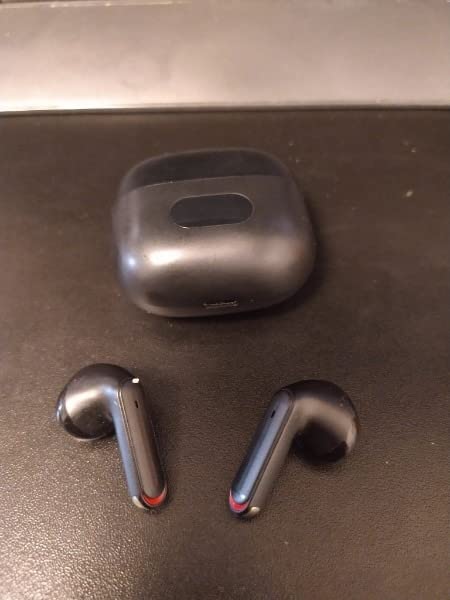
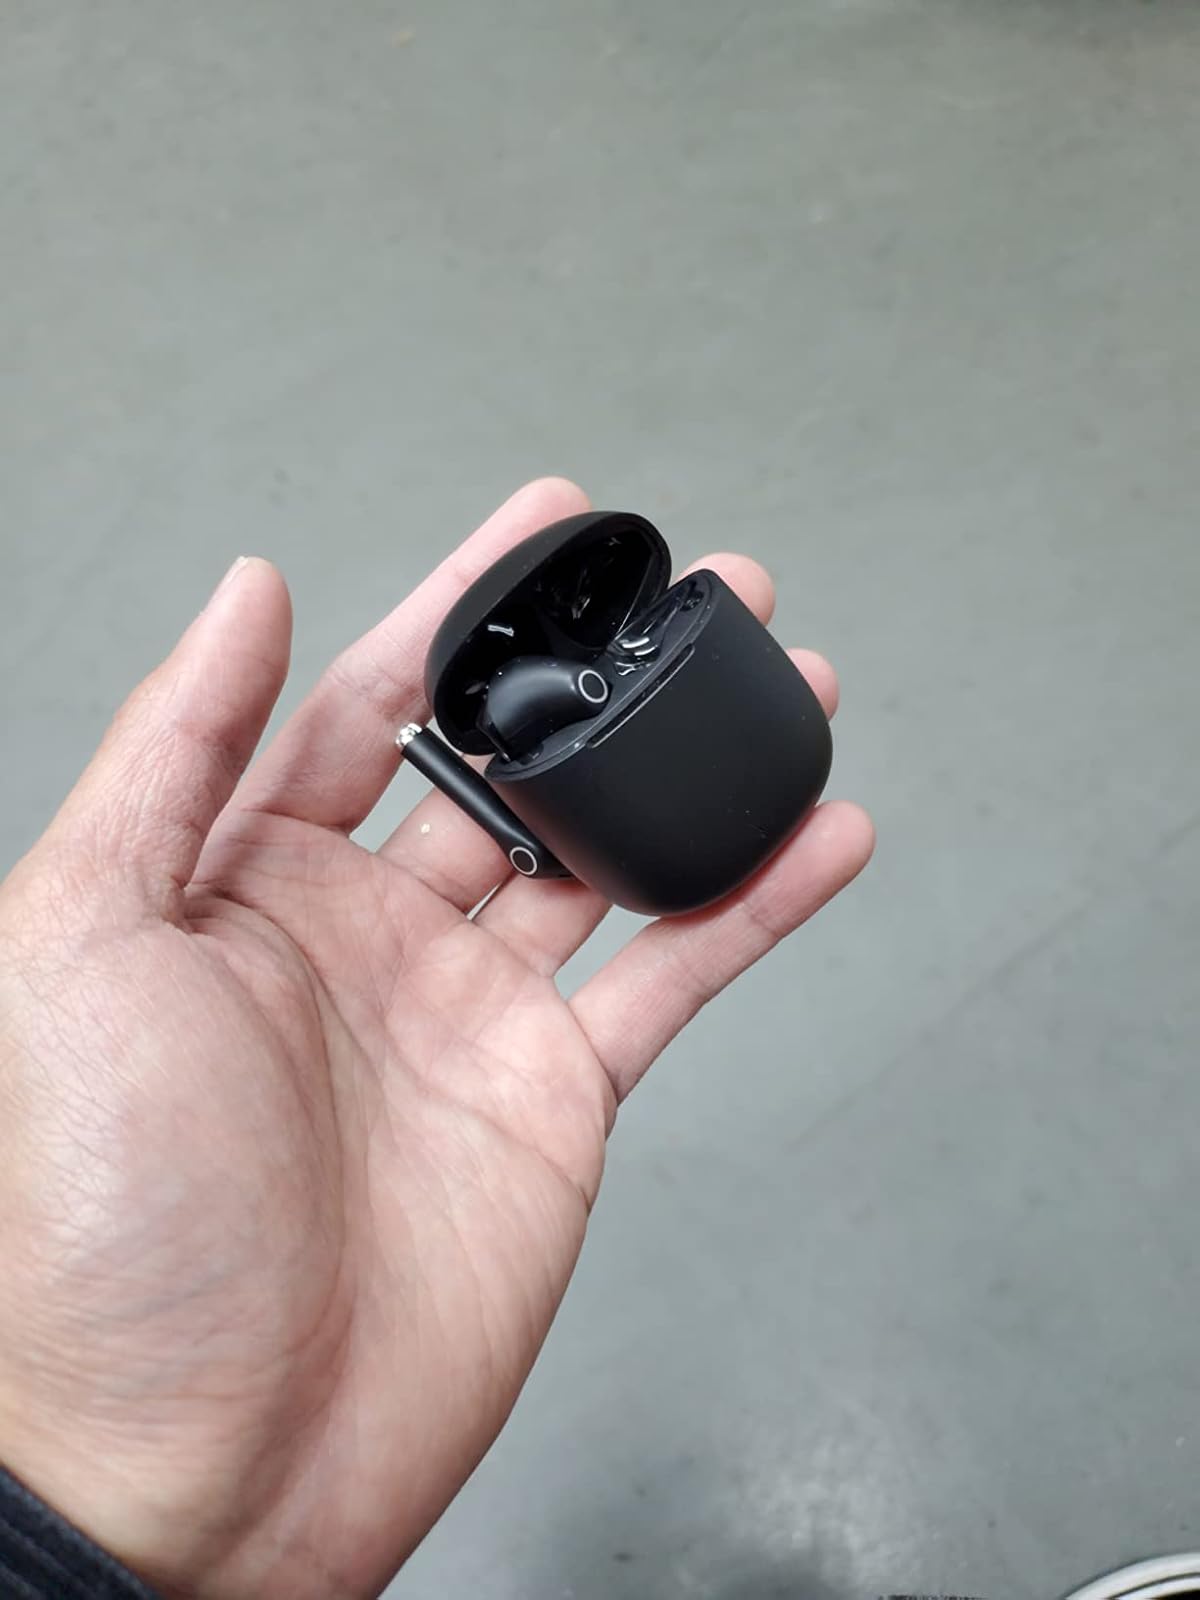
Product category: earbuds
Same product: no